Visa policy of Belarus

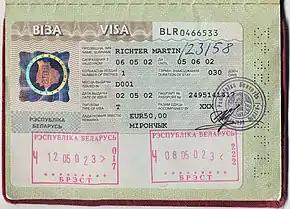
Belarusian visa issued to a German citizen, 2002

Visitors to Belarus must obtain a visa from one of the Belarusian diplomatic missions unless they are citizens of one of the visa-exempt countries.